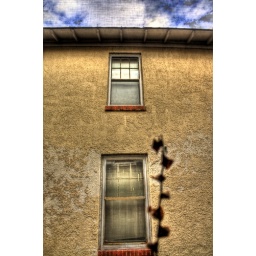
this is a shot of our neighbor's house with a vine growing up a screen over our window. funky